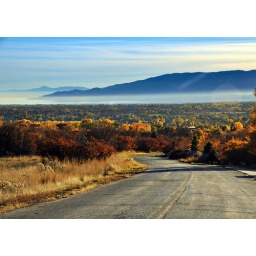
road near dry fork canyon in alpine utah3